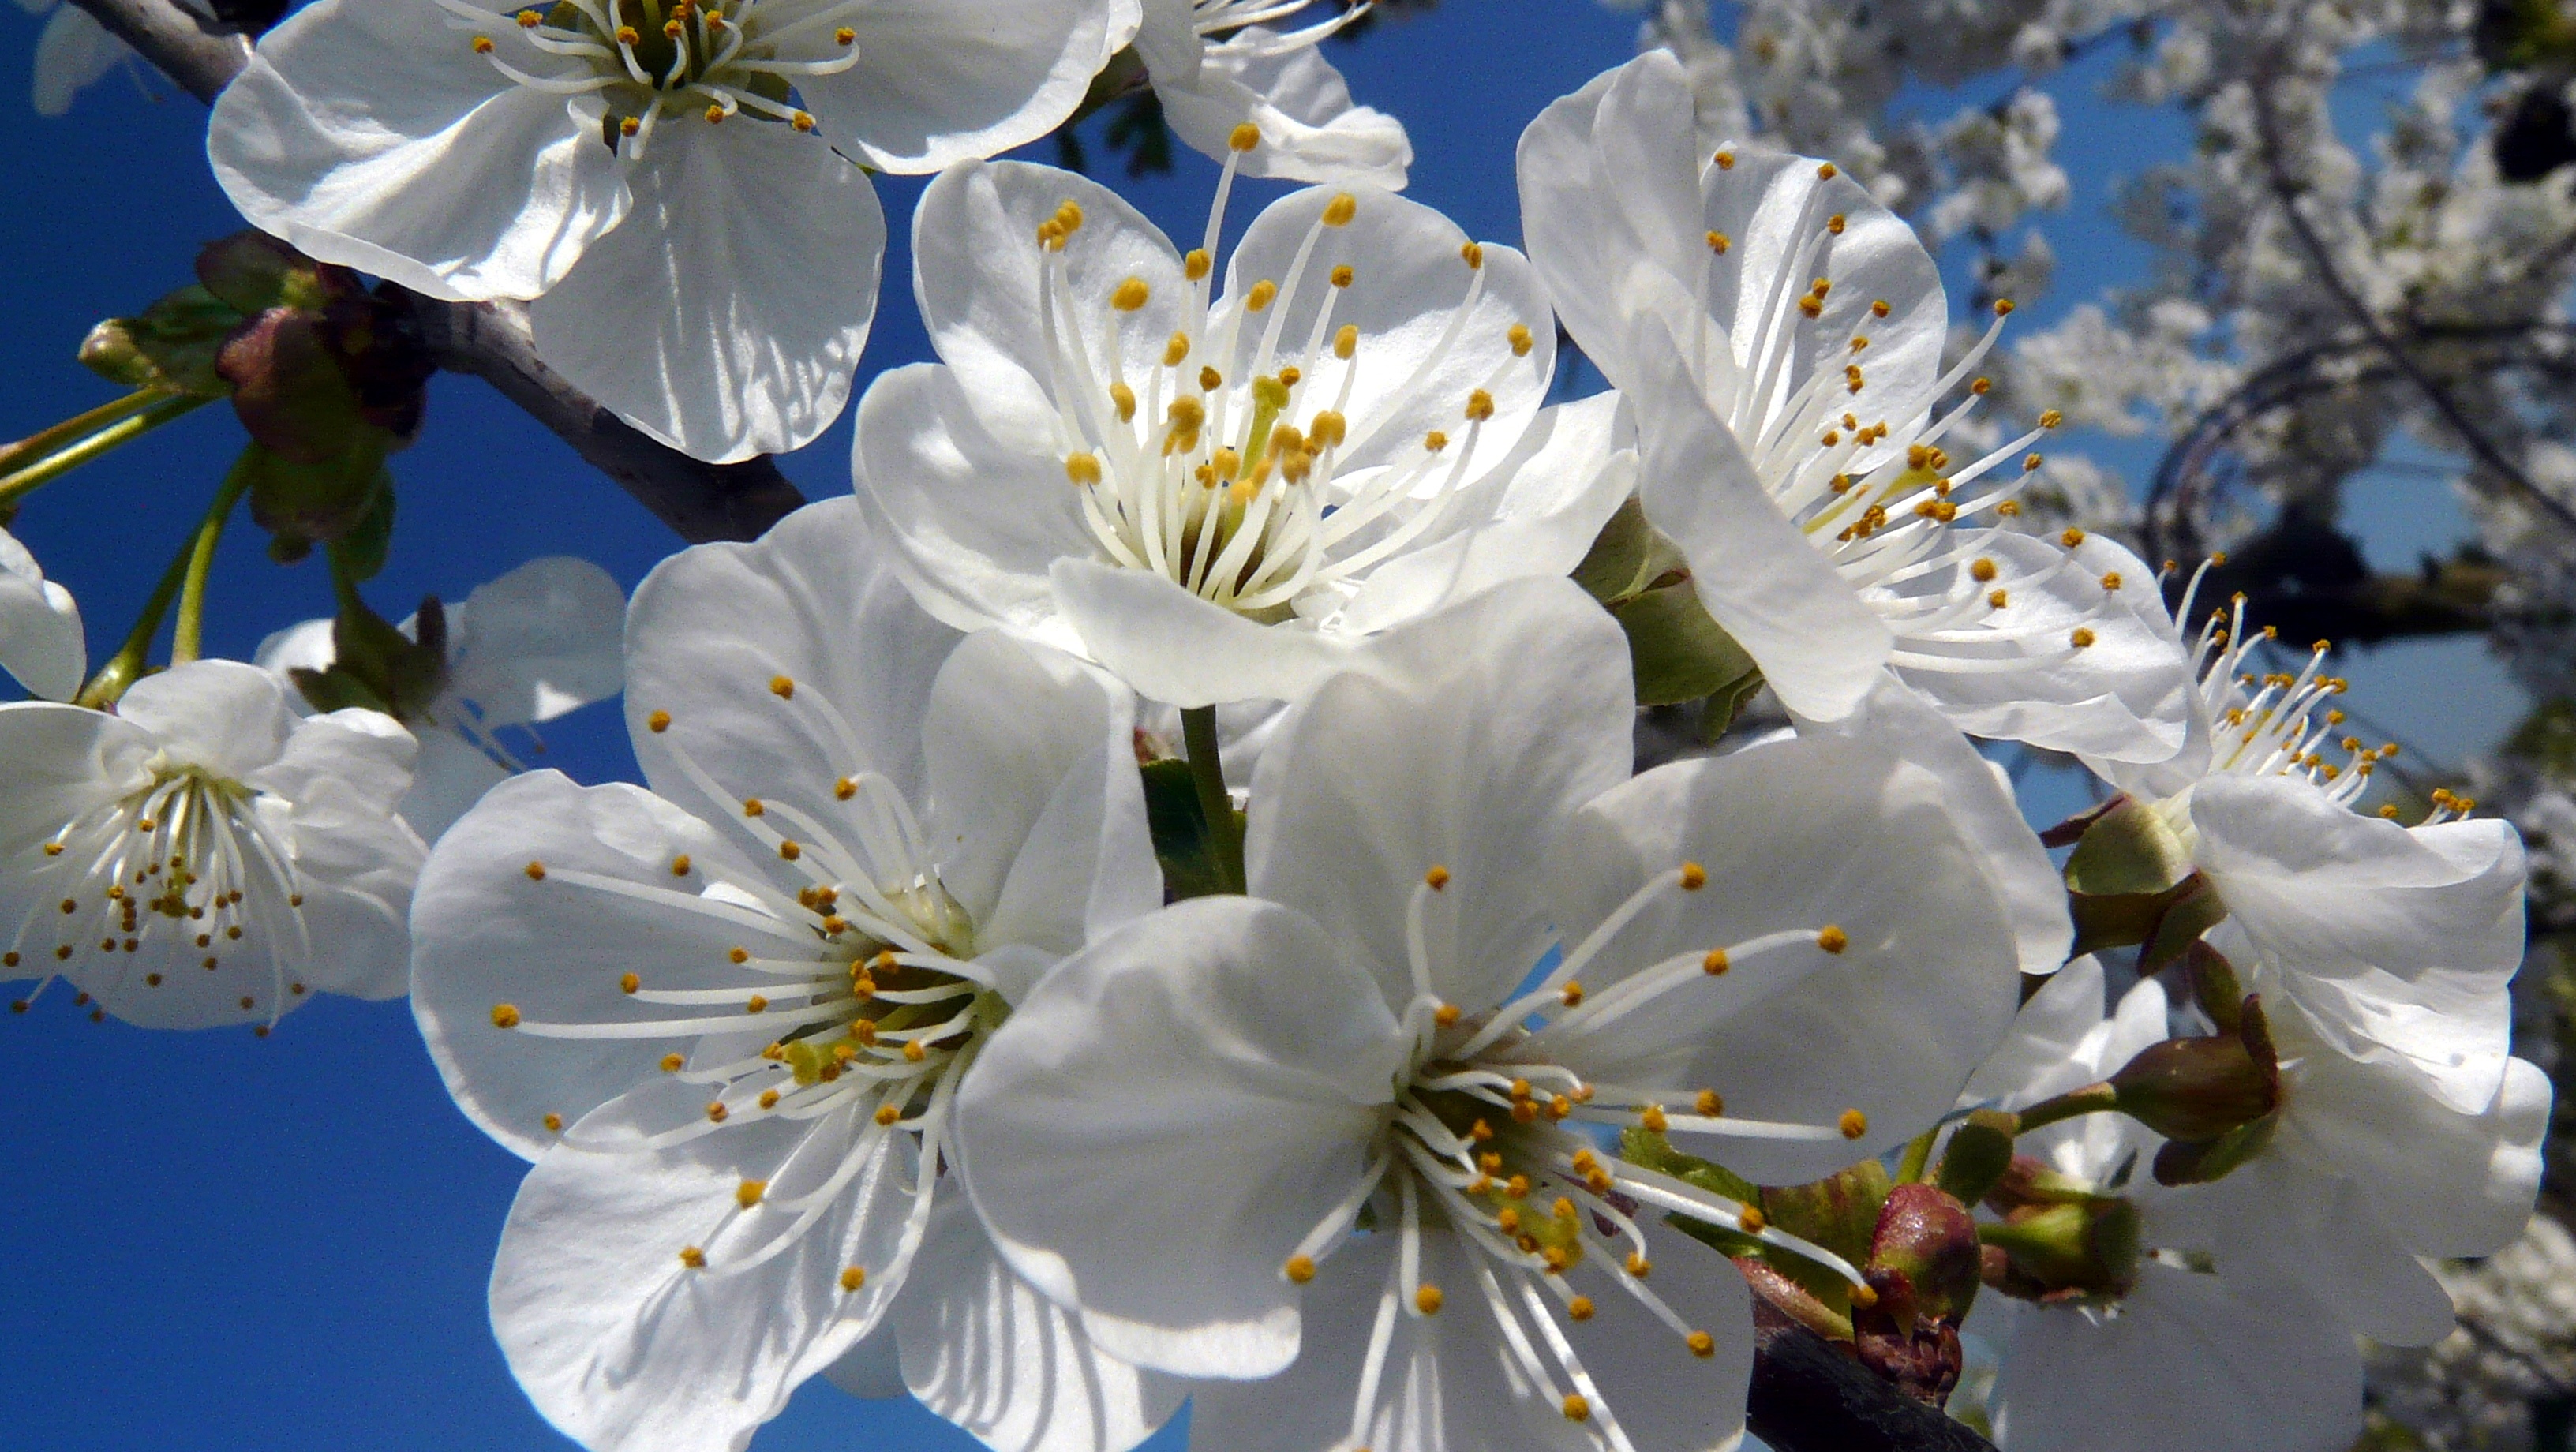
nature, branch, blossom, plant, white, flower, petal, bloom, spring, produce, botany, flora, cherry blossom, shrub, macro photography, white blossom, flowering plant, land plant